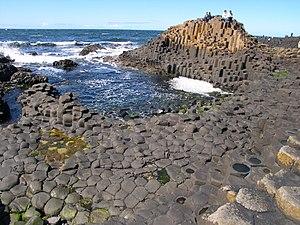
La Chaussée des Géants est une formation volcanique située sur la côte d'Irlande du Nord. Située à 3 km au nord de la ville de Bushmills dans le Comté d'Antrim, à l'extrémité septentrionale du plateau d'Antrim, elle se caractérise par environ 40 000 colonnes hexagonales verticales juxtaposées. L'ensemble, érodé par l'action de la mer, évoque un pavage qui débute de la base de la falaise et disparait dans la mer. Les colonnes sont visibles sur l'estran mais aussi dans la falaise haute de 28 mètres, qui constitue la bordure du plateau d'Antrim.
La 2ᵉ étape du Tour d'Italie 2014 s'est déroulée le samedi 10 mai 2014, sur une boucle d'une distance de 219 km partant et arrivant à Belfast. Elle voit les coureurs se diriger par l'intérieur des terres sur la côte nord de l'île d'Irlande vers la Chaussée des Géants, site inscrit au patrimoine mondial de l'UNESCO, et revenir à Belfast par la route côtière A2.
L’Irlande du Nord est l'une des quatre nations constitutives du Royaume-Uni, occupant le nord-est de l'île d'Irlande qu'elle partage avec l'État d'Irlande indépendant. Elle se compose de six des neuf comtés de la province irlandaise d'Ulster. Elle couvre 14 139 km², soit environ un sixième de l'île entière et 5 % du Royaume-Uni. Peuplée de 1 810 863 habitants d'après le recensement du Royaume-Uni de 2011, elle représente entre un quart et un tiers de la population de l'île et 3 % de celle du Royaume-Uni. La capitale et plus grande ville d'Irlande du Nord est Belfast.